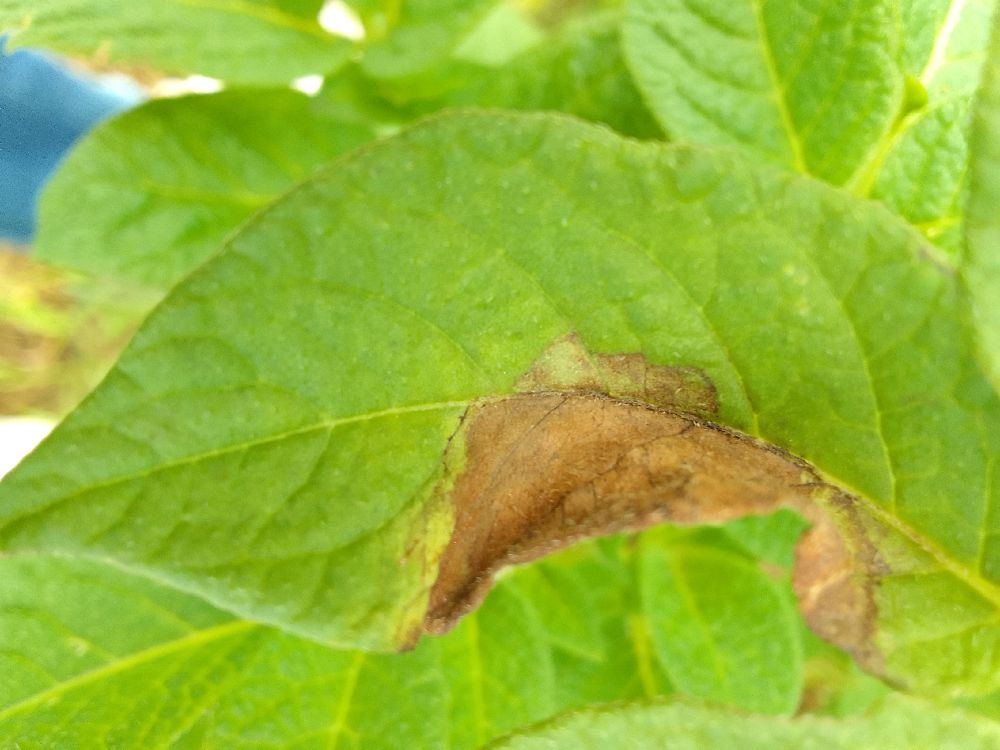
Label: Late blight